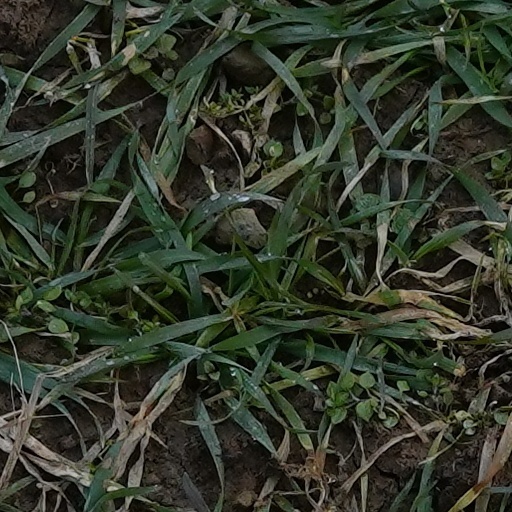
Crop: wheat